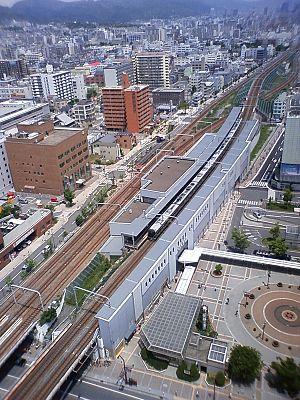
La gare de Shin-Nagata est une gare ferroviaire et station de métro localisée dans la ville de Kōbe, dans la préfecture de Hyōgo. Elle est exploitée par les compagnies JR West, sur la ligne Sanyô pour le ferroviaire et par le BTMK pour les lignes Kaigan et Seishin-Yamate pour le métro. Le numéro de gare est JR-A65 pour la JR West, S09 pour la station sur la ligne Seishin-Yamate et K10 pour la station sur la ligne Kaigan pour le Bureau des transports municipaux de Kobe.